George Edwardes

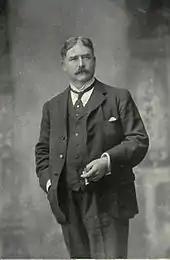
Edwardes in 1903

Edwardes also used the Apollo Theatre for several musicals, including "Three Little Maids" (1902) and "The Girl from Kays" (1902). As Edwardes's success grew, he needed another theatre and added the Adelphi Theatre to his chain of musical houses. There he produced a series of musicals by Lionel Monckton, Percy Greenbank and Adrian Ross, including "The Earl and the Girl" (1903), "The Quaker Girl" (1910), "The Dancing Mistress" (1912), and "The Girl from Utah" (1913). At the Lyric Theatre, in 1903, he produced Caryll's comic opera "The Duchess of Dantzic". He also managed the Empire Theatre of Varieties, among other theatres. Edwardes was a founder member of the Society of West End Theatre Managers, along with Frank Curzon, Helen Carte, Arthur Bourchier and sixteen others.